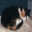
Label: cat